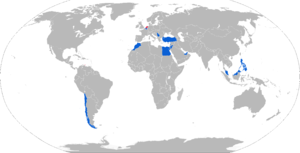
L'acronyme anglais AIFV désigne un véhicule de combat d’infanterie chenillé mis au point par le constructeur du M113 pour remplacer celui-ci dans l'inventaire de l’US Army. Si cette dernière lui préféra finalement le M2 Bradley, la FMC Corporation vendit sa licence de fabrication à des firmes belge, sud-coréenne et turque pour leurs armées nationales.